Greco-Buddhist art

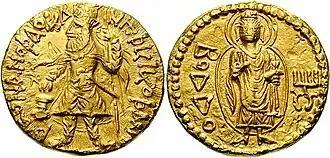
A Buddhist coin of Kanishka I, with "Boddo" (=Buddha) in Greek script.

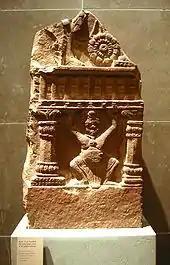
Balustrade-holding Yaksa with Corinthian columns, Madhya Pradesh (?), Shunga period (2nd-1st century BC). Musee Guimet.

The later part of Greco-Buddhist art in northwestern India is usually associated with the Kushan Empire. The Kushans were nomadic people who started migrating from the Tarim Basin in Central Asia from around 170 BC and ended up founding an empire in northwestern India from the 2nd century BC. After conquering the lands once inhabited by Greco-Bactrians and Indo-Greeks, the Kushan Empire adopted Greco-Buddhist art.